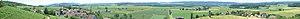
Dörflingen est une commune suisse du canton de Schaffhouse.